Texas Car Wars

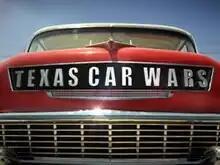

Texas Car Wars is an American reality documentary television series on the Discovery Channel. The series debuted on September 9, 2012 and follows four auto body shops who participate in bidding wars in order to find the most valuable junk cars and refurbish them into jackpots.